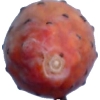
Label: cactus_fruit_red